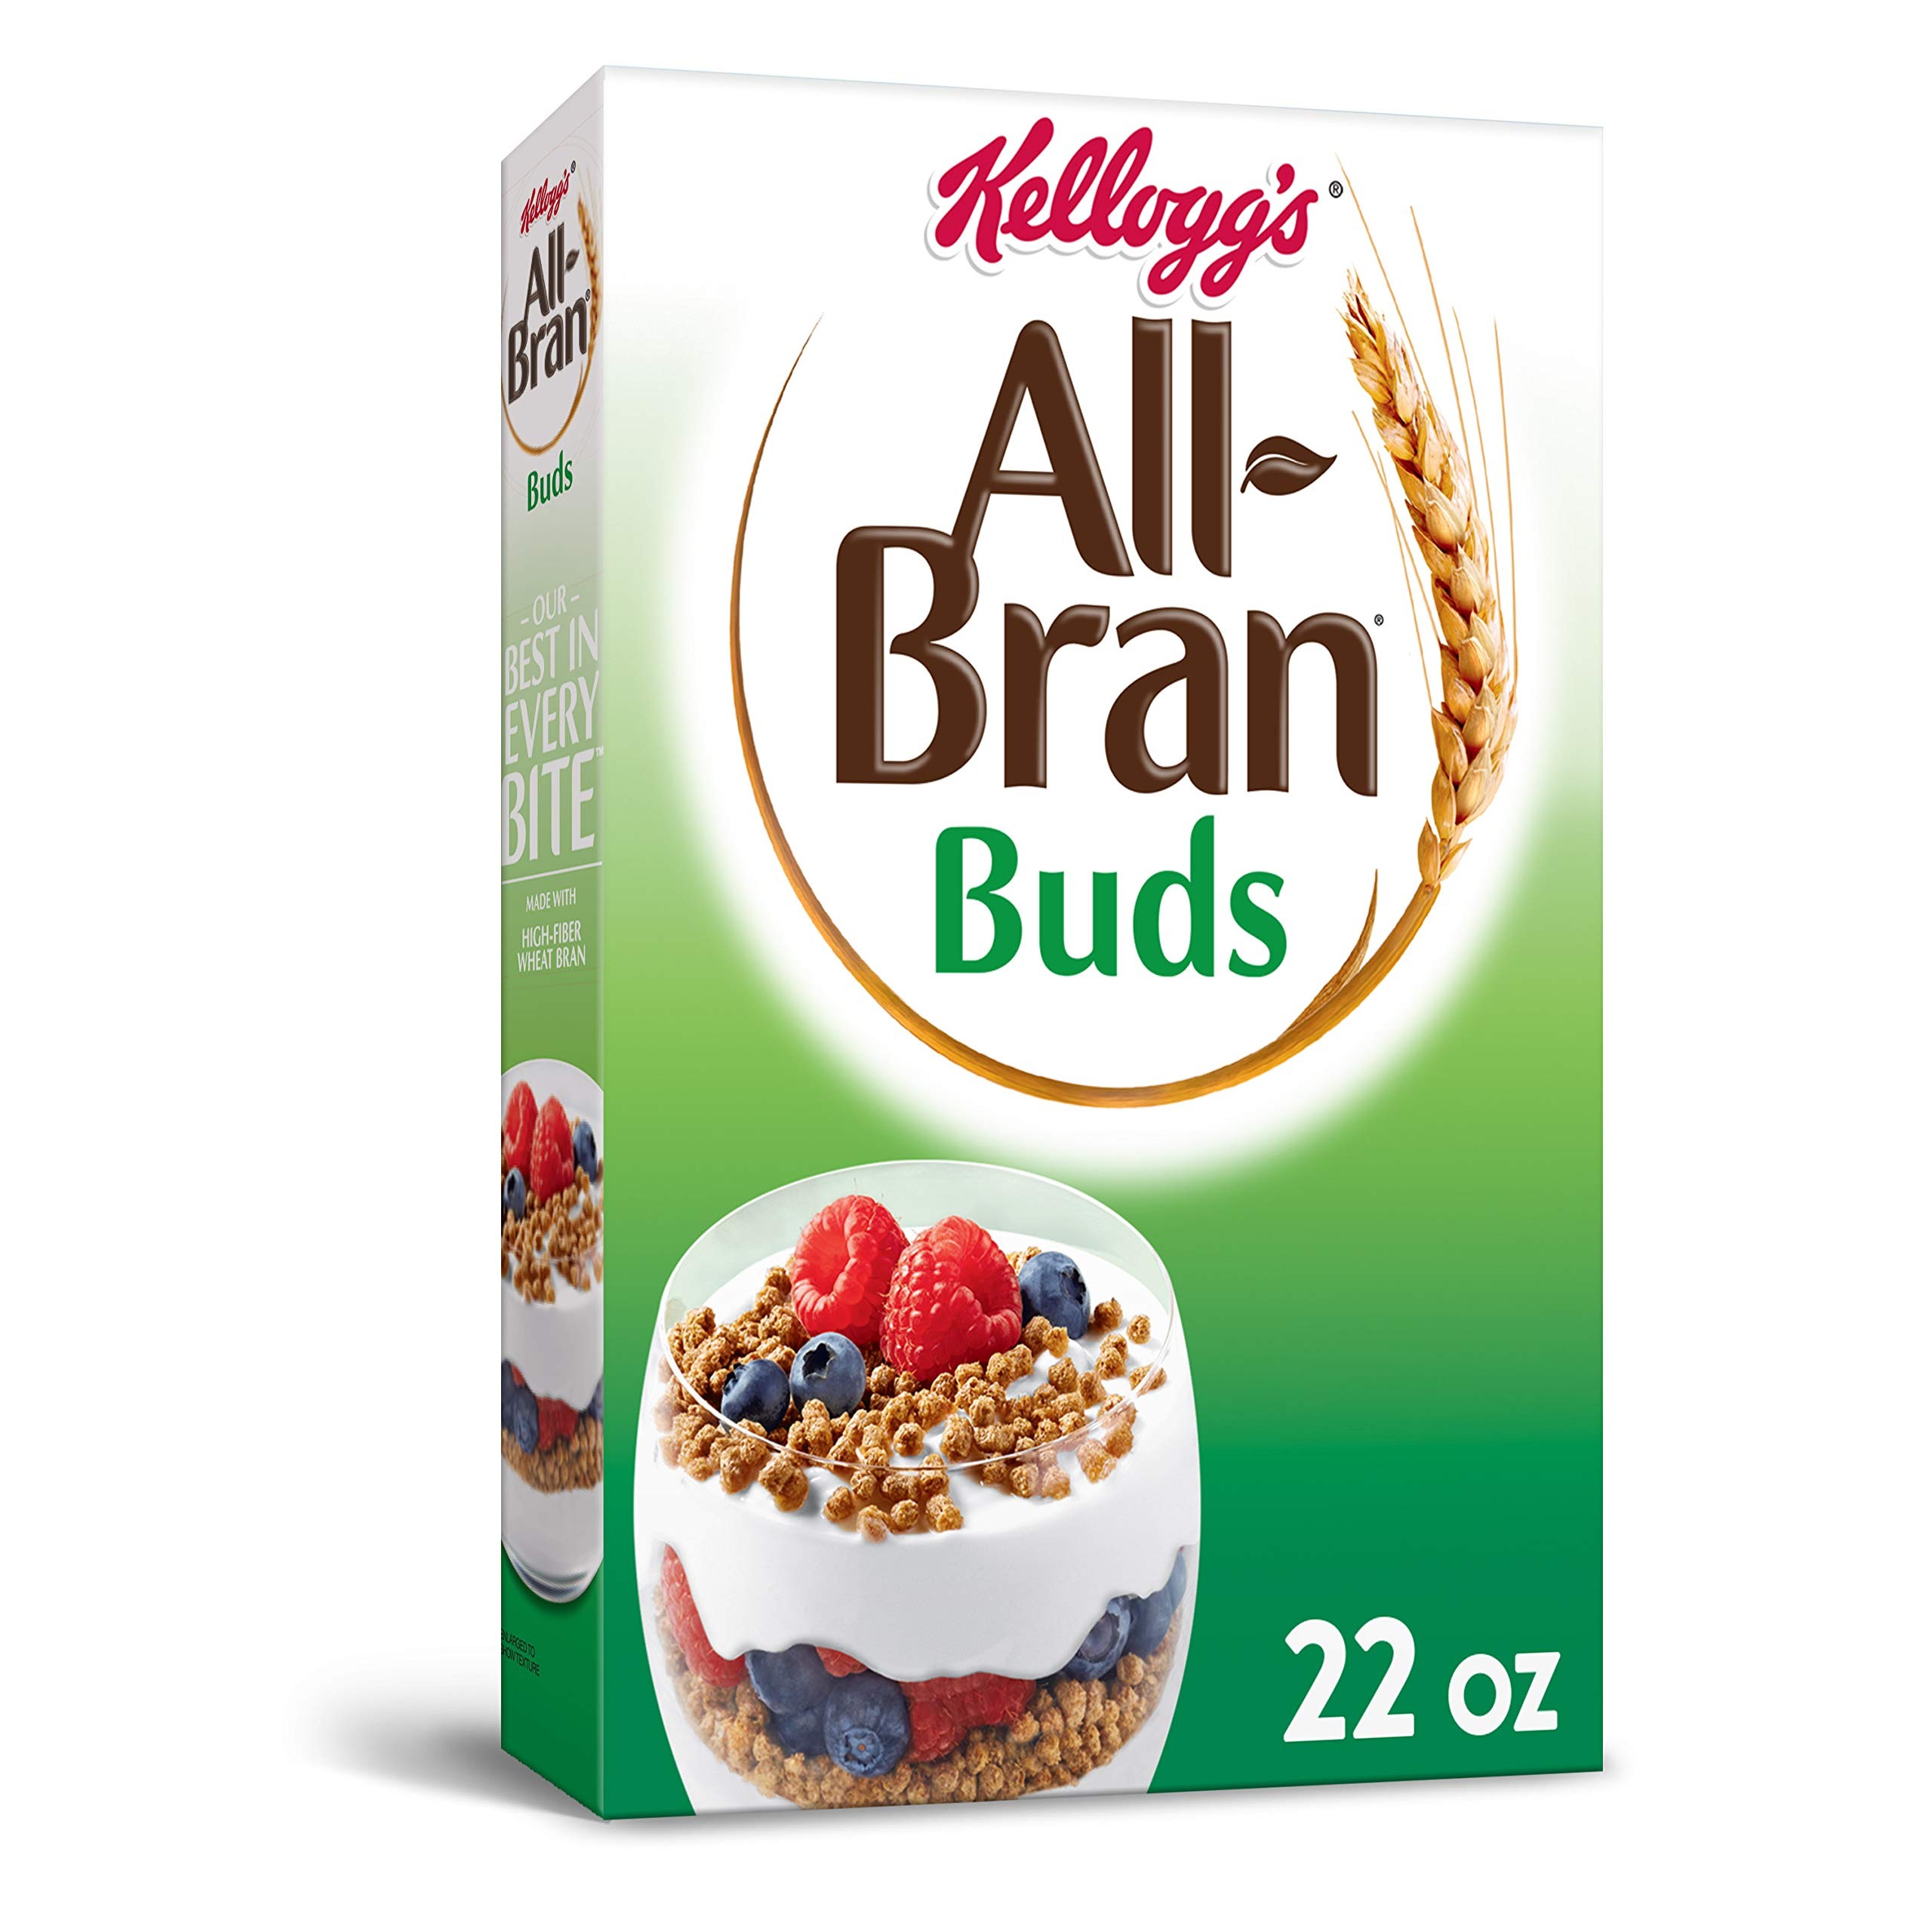
Item Name: Kellogg's All-Bran Buds, Breakfast Cereal, Wheat Bran, Excellent Source of Fiber, 22oz Box
Bullet Point 1: Kellogg'S All-Bran Buds, Breakfast Cereal, Wheat Bran, Excellent Source Of Fiber, 22Oz Box
Bullet Point 2: Product Type: Breakfast_Cereal
Bullet Point 3: Gl Type: Grocery
Value: 22.0
Unit: Ounce

Price: 5.38